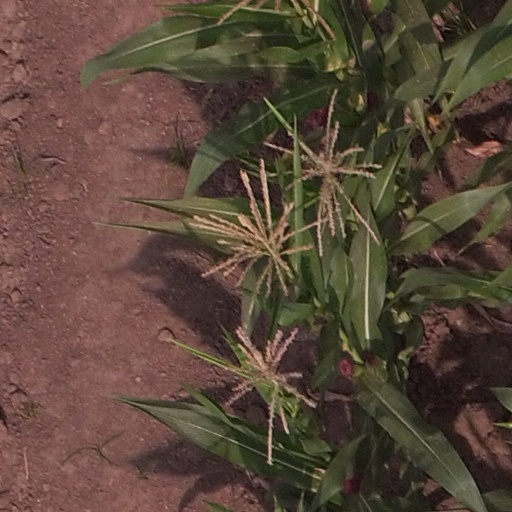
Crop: maize; corn